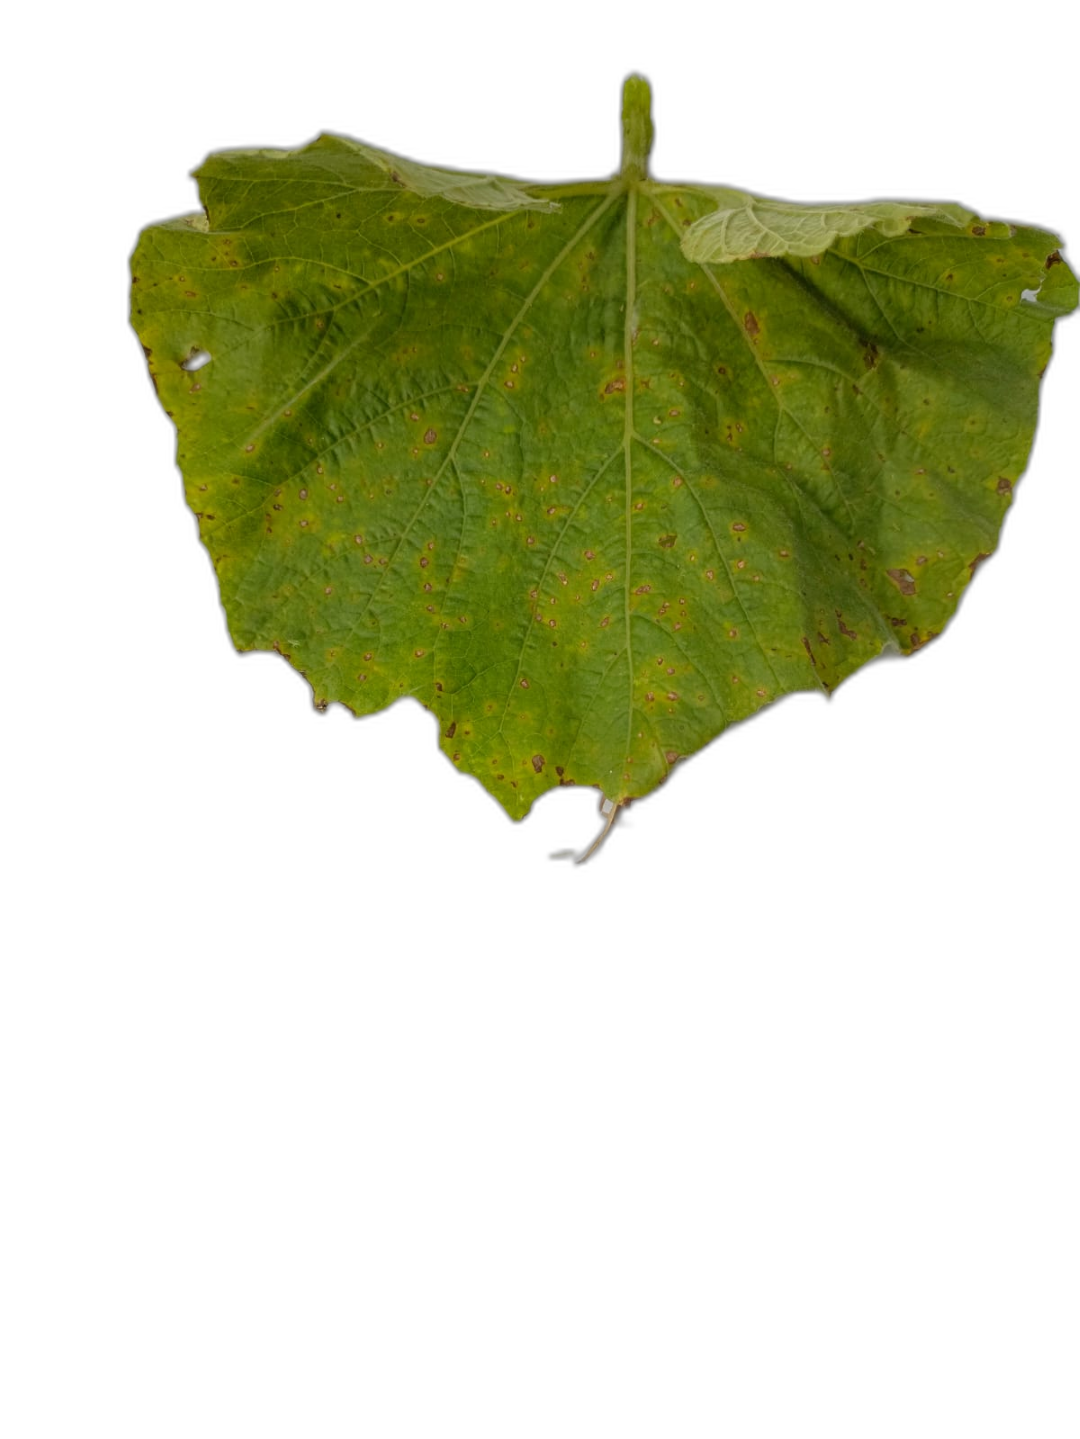
Crop: Bottle Gourd
Label: Alternaria_Leaf_Blight